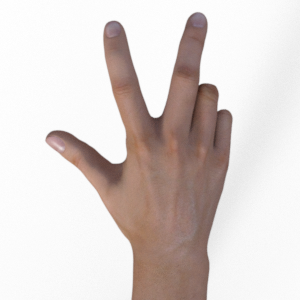
Label: scissors